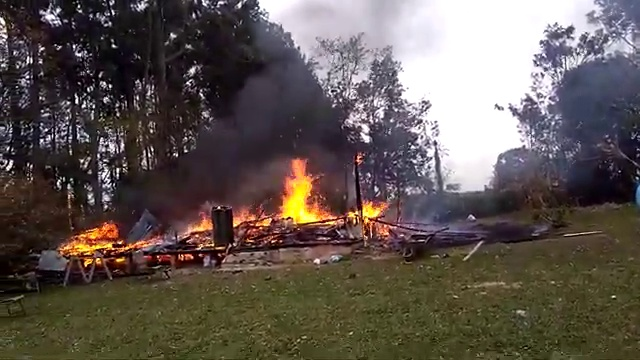
Fire: yes
Smoke: yes